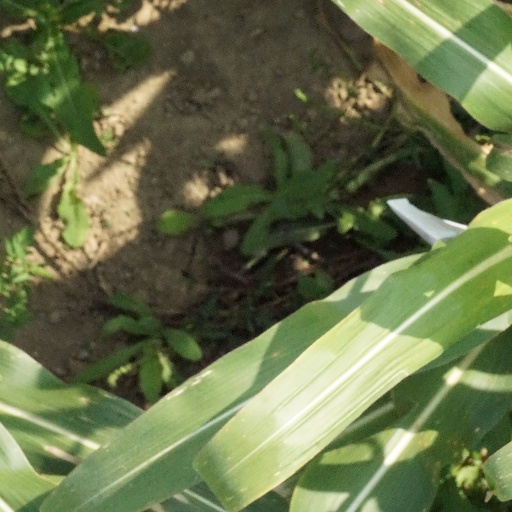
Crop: maize; corn